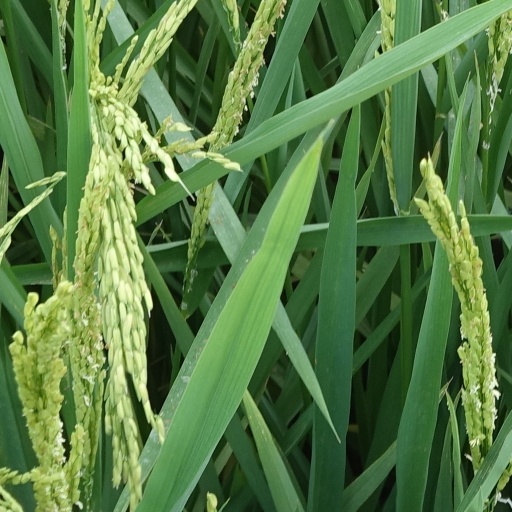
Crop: rice